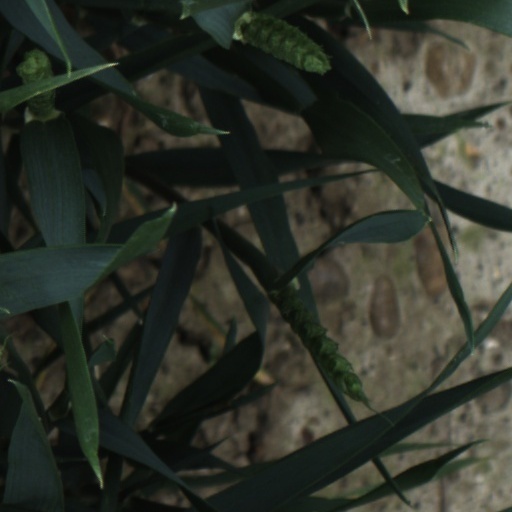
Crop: wheat